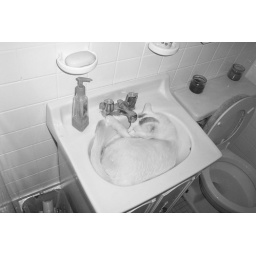
I'd often catch Gizmo sleeping in the sink at our old place.